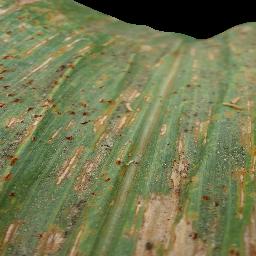
Label: Corn___Common_rust